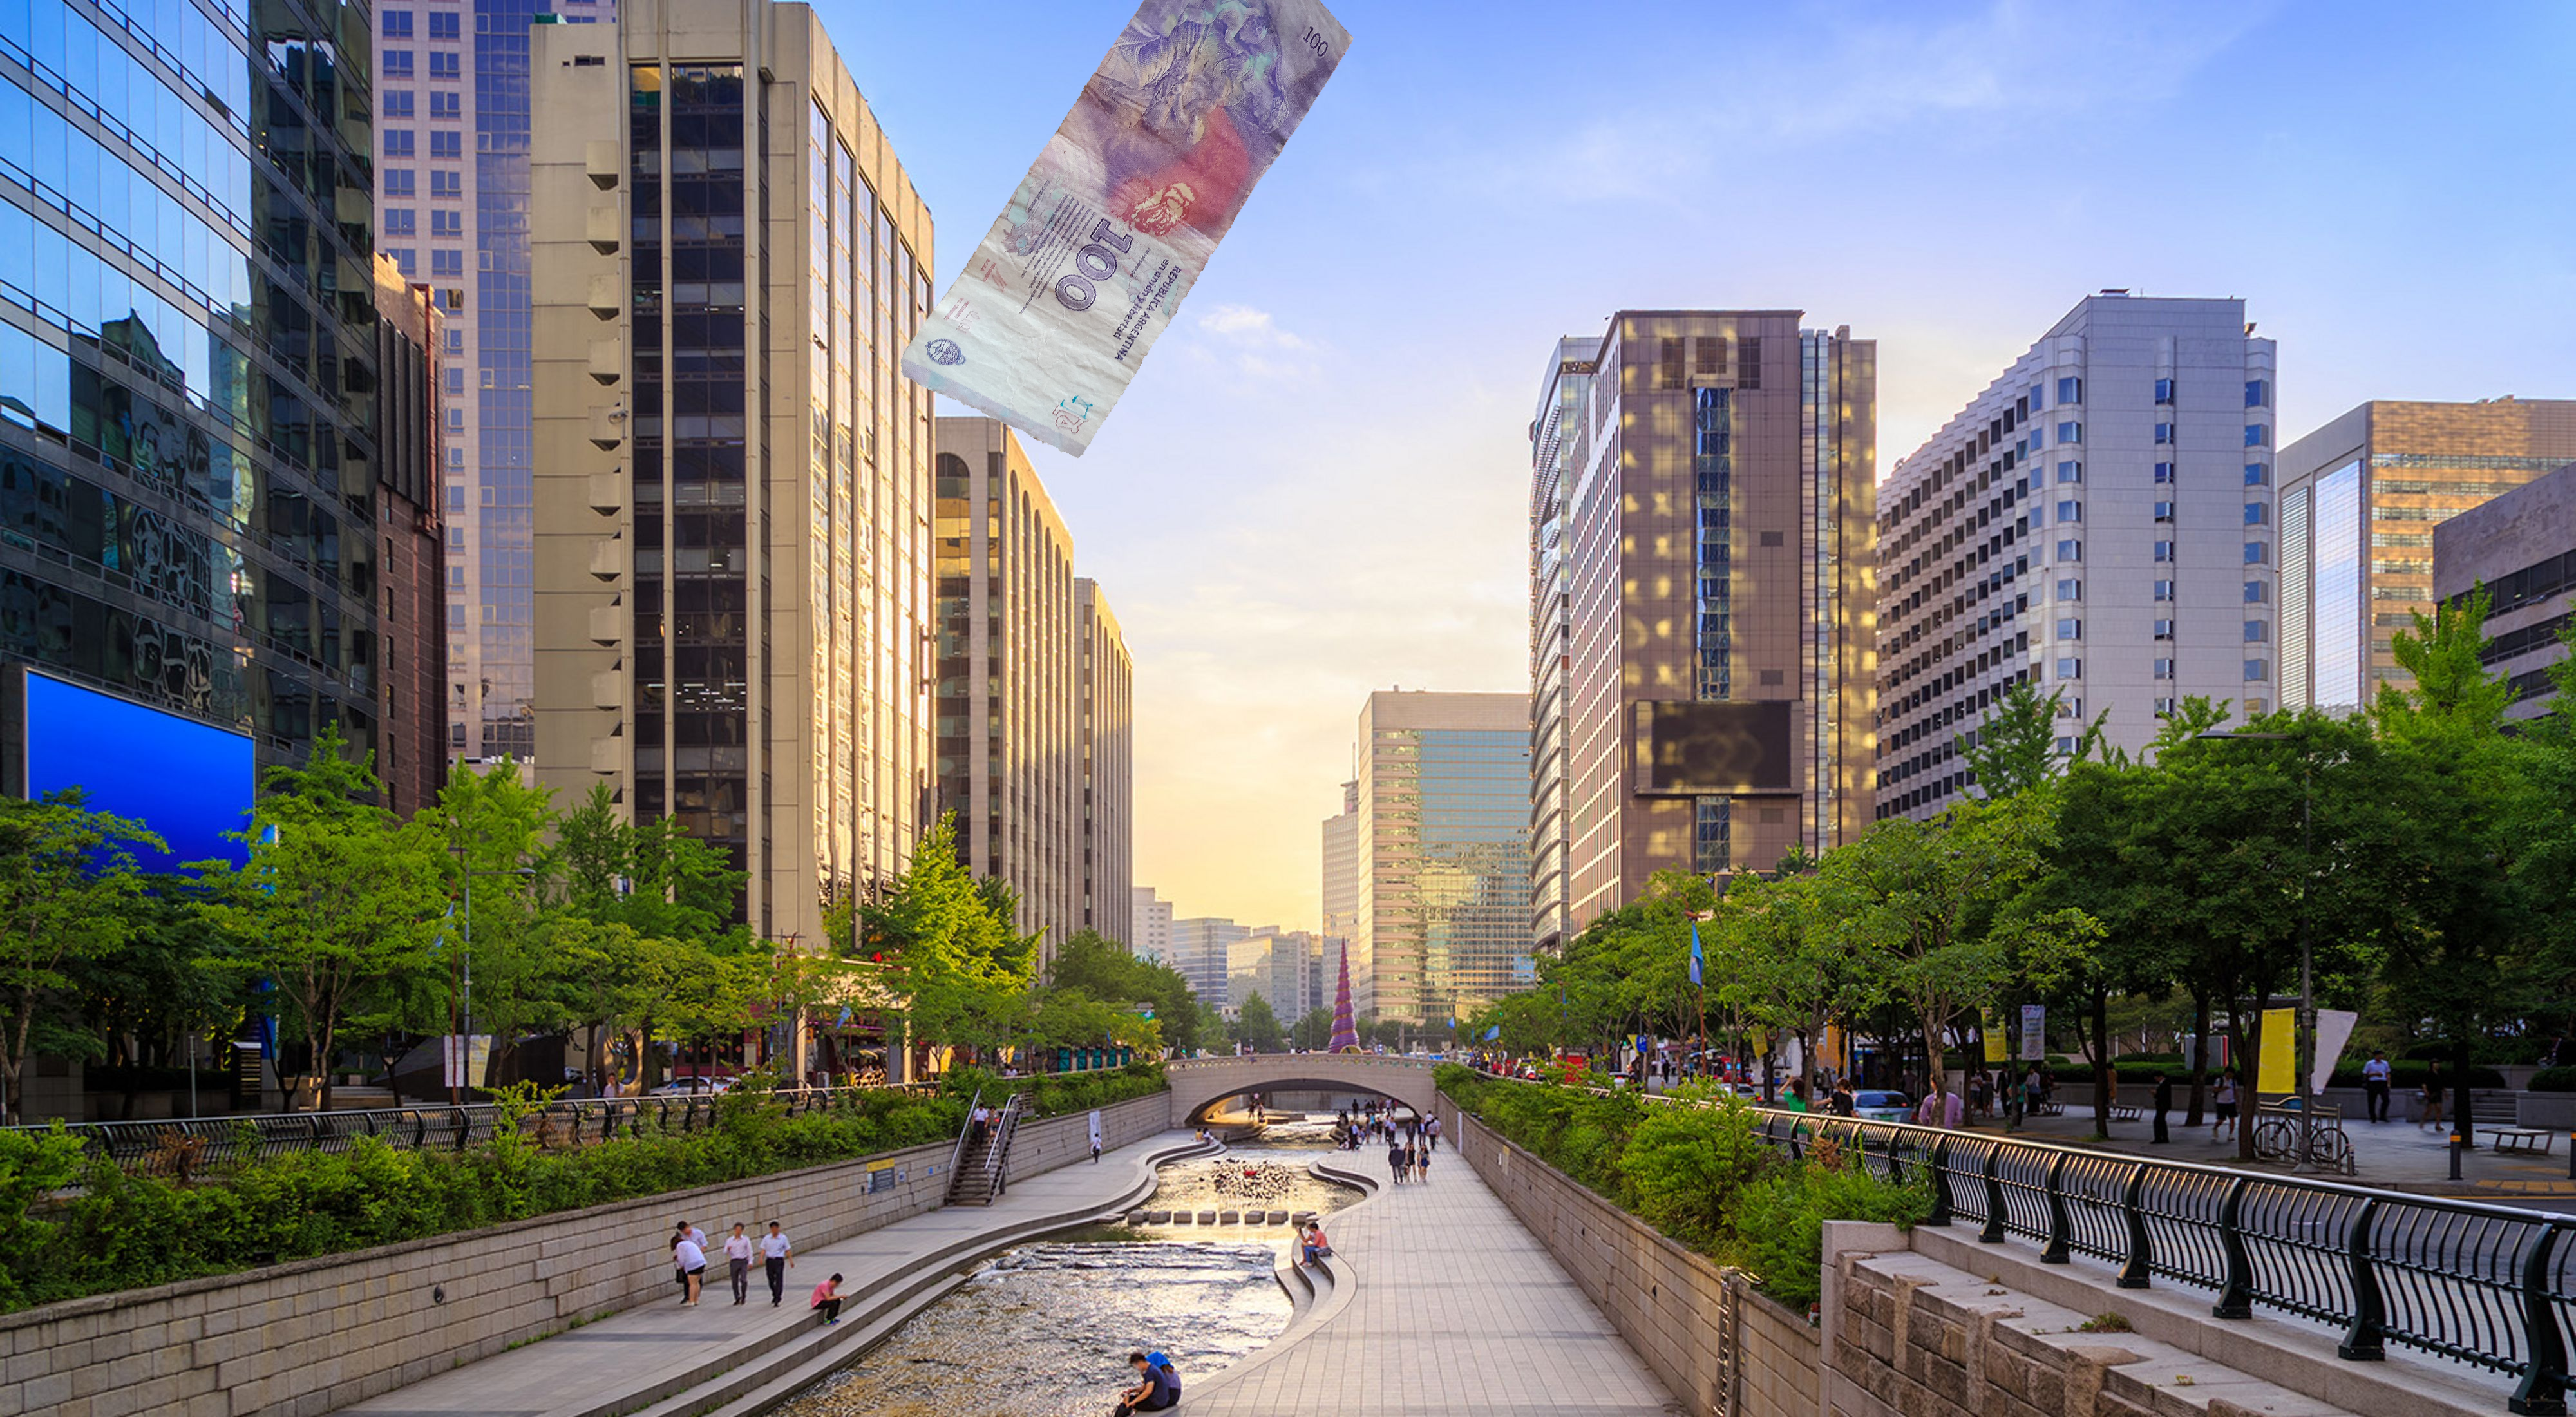
Denominación: 100